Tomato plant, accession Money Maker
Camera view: horizontal (90 deg, fisheye); turntable rotation: 330 degrees
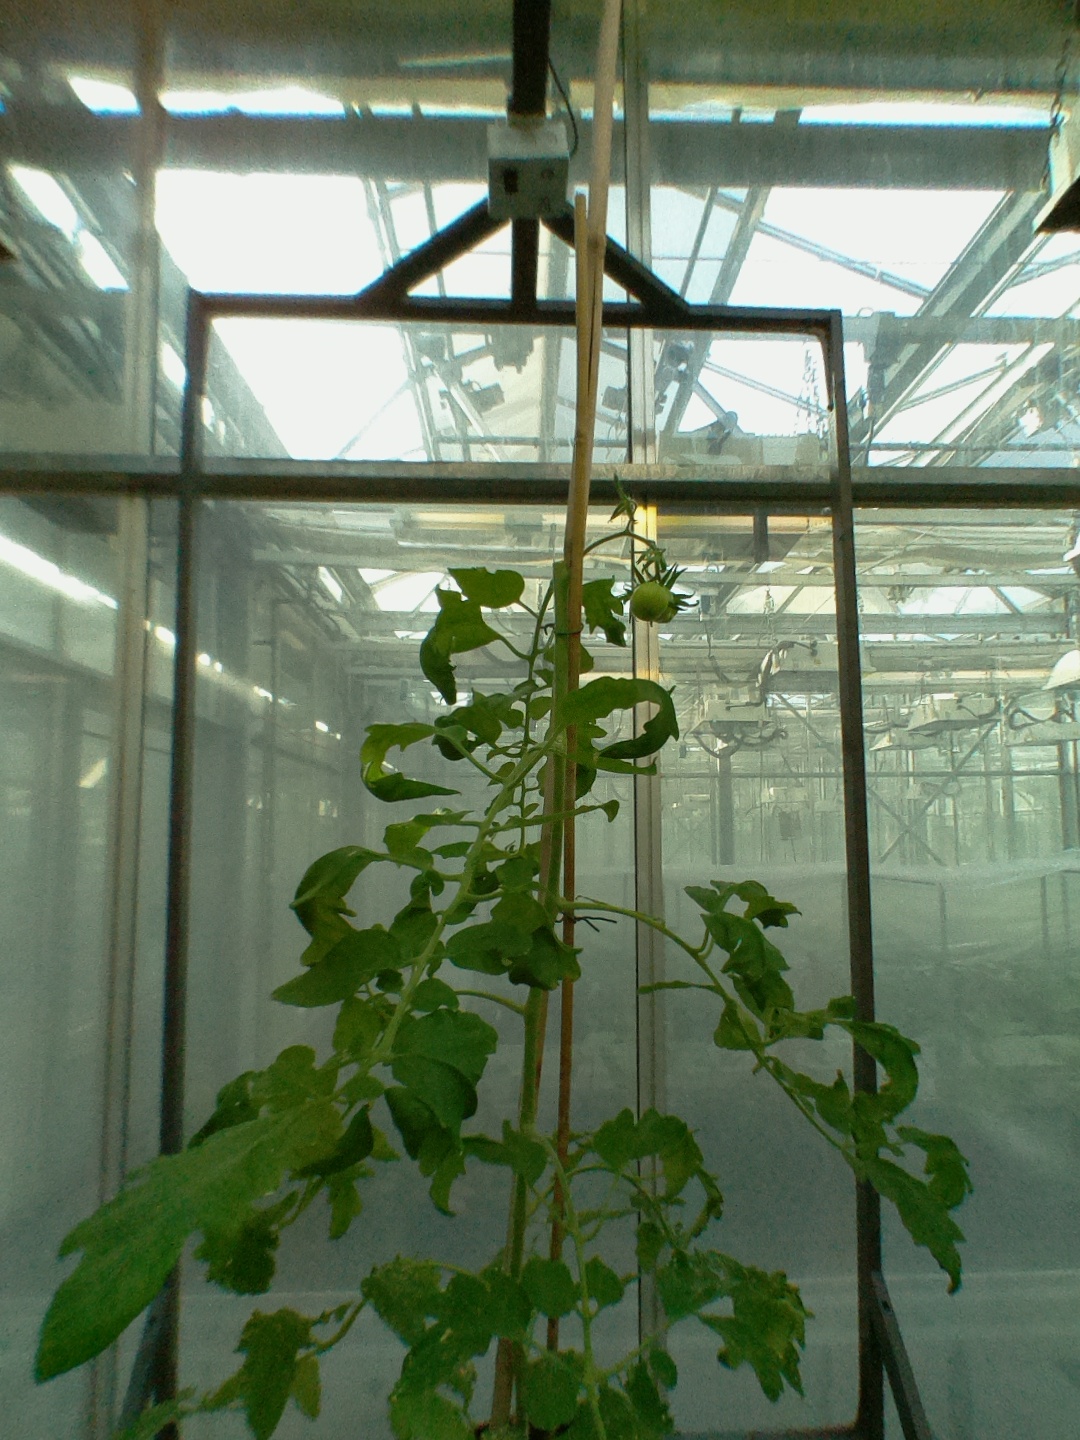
BBCH growth stage 72: 20%-30% of final fruit size